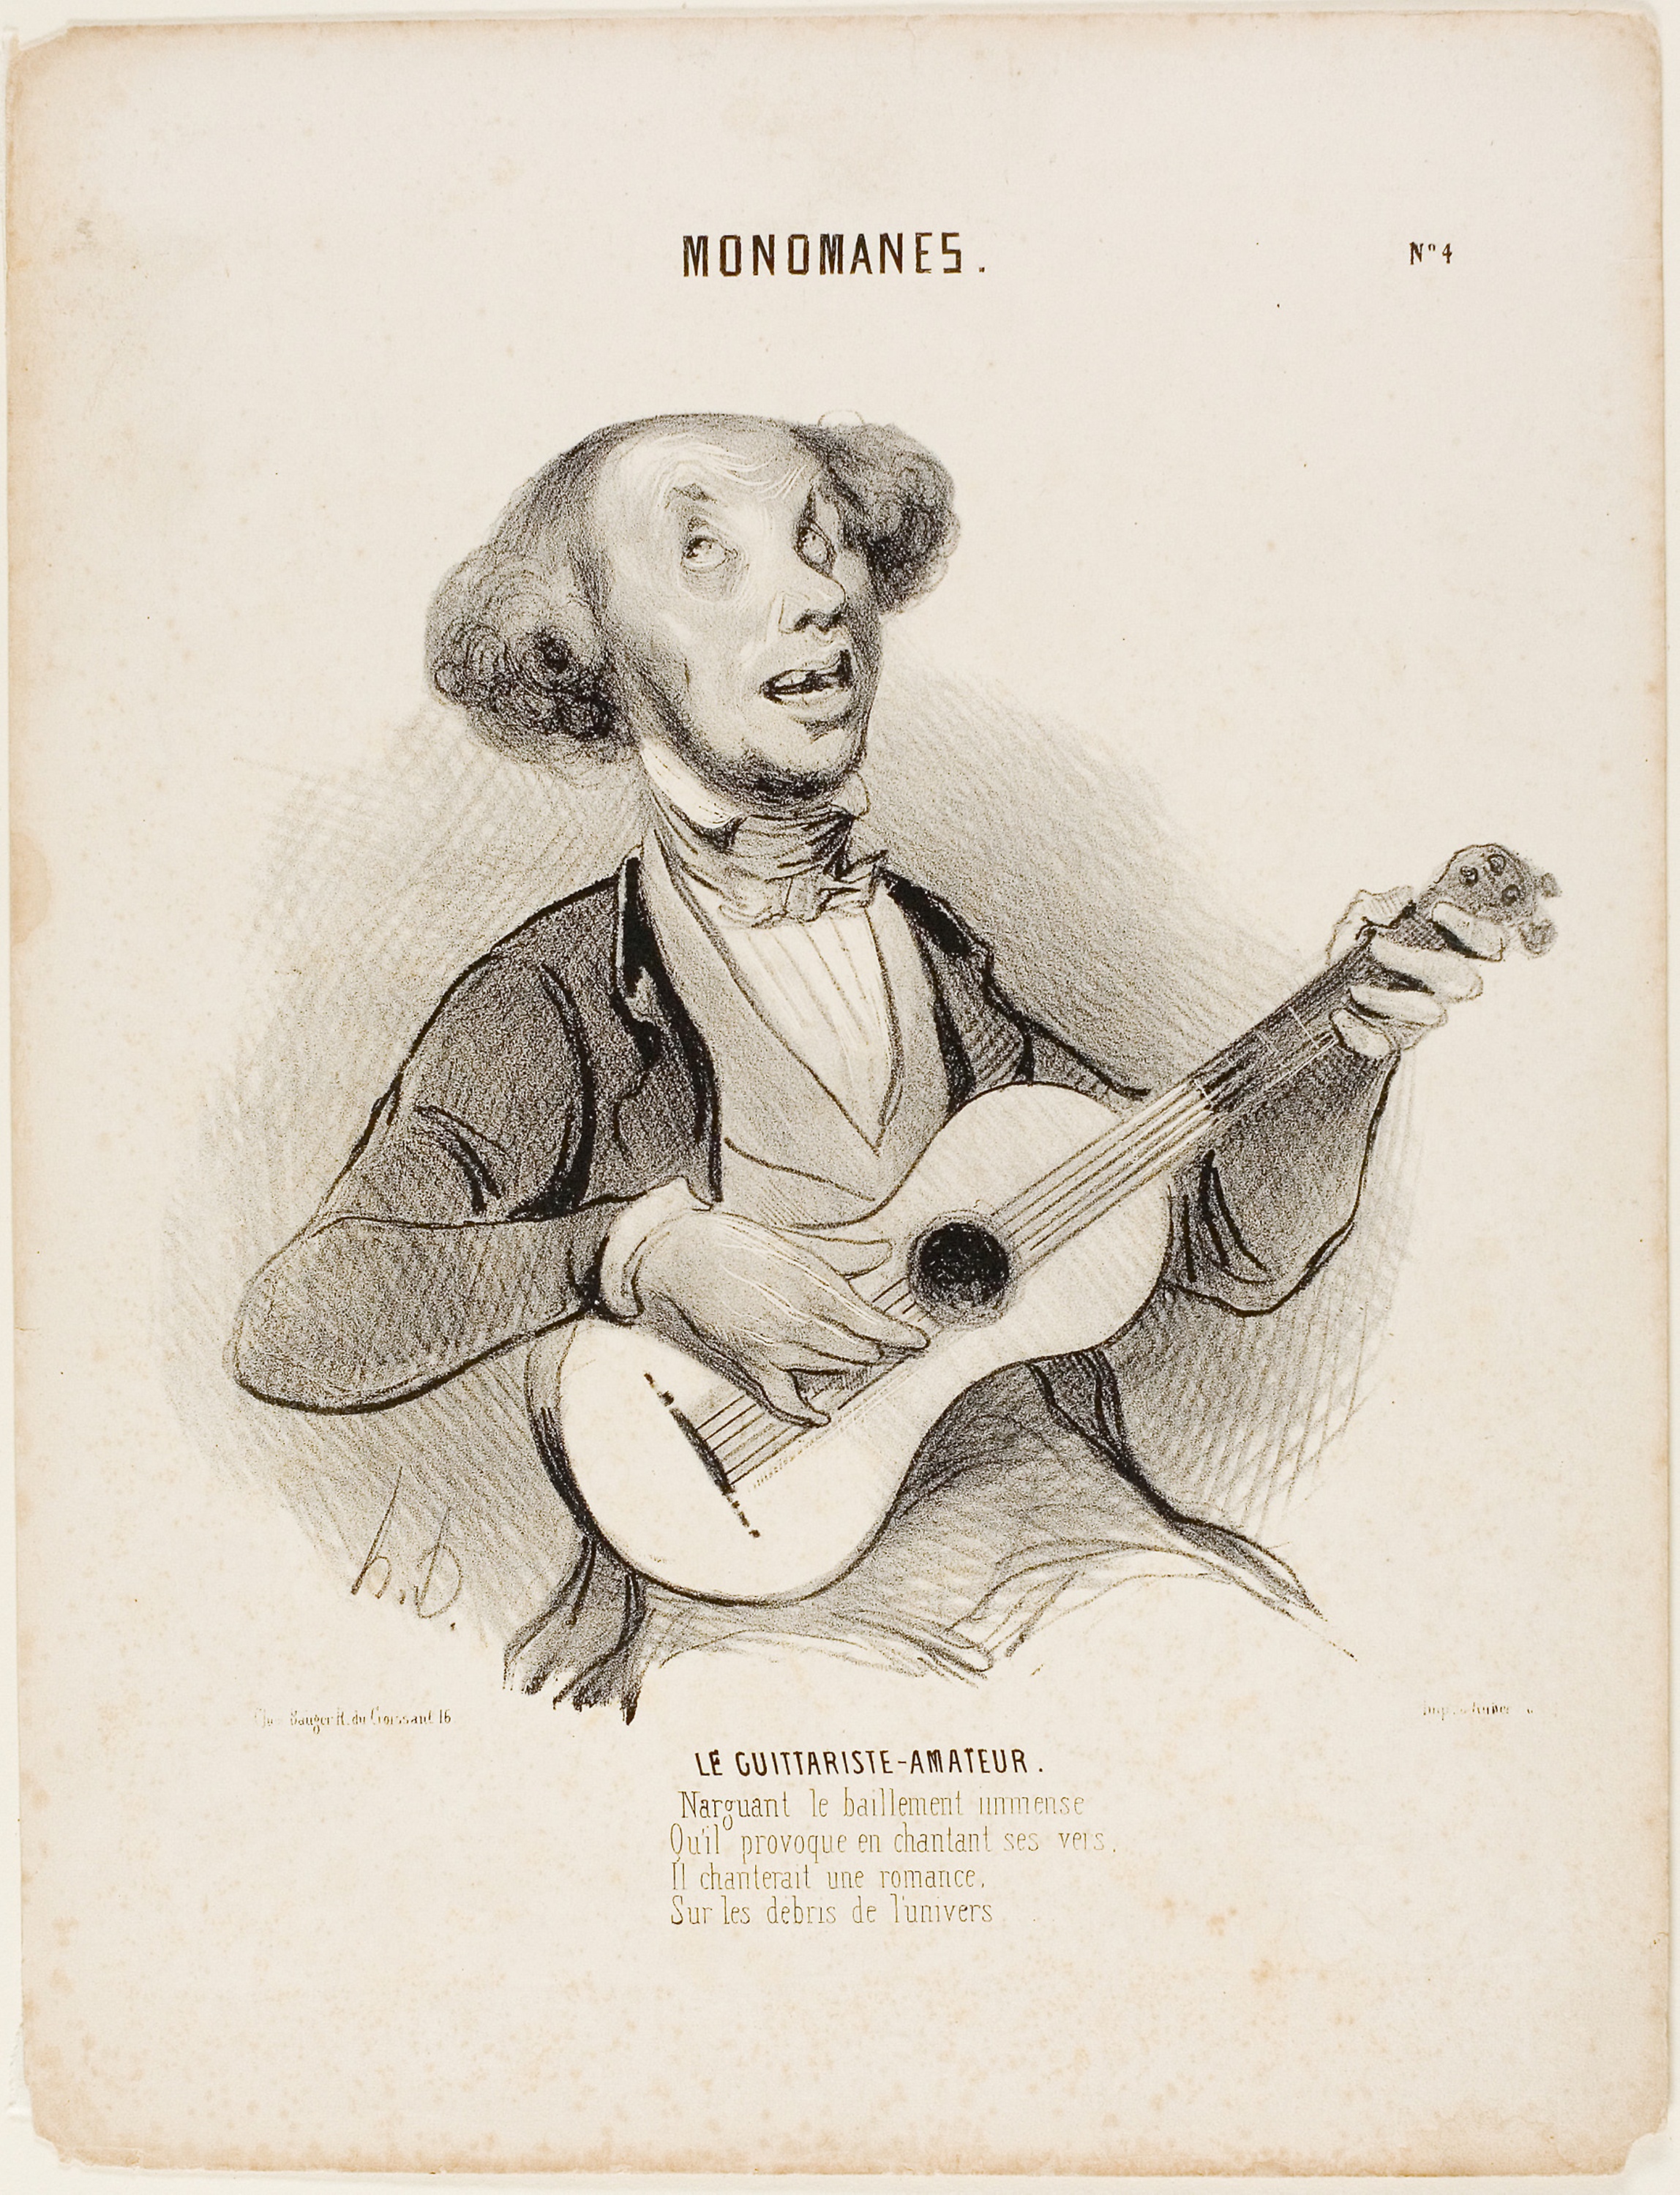
text, illustration, paper, human behavior, art, vintage clothing, artwork, drawing, font